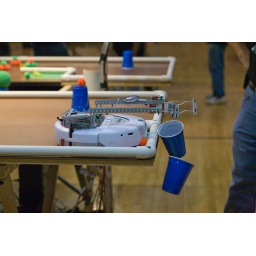
Red rover, red rover, send two cups right over